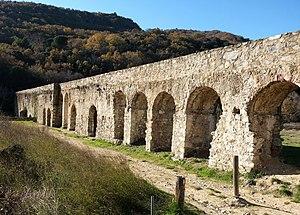
Pont-aqueduc d'Ansignan, Pyrénées-Orientales, France (vue est).
Le pont-aqueduc d'Ansignan est un pont-aqueduc situé sur la commune d'Ansignan dans les Pyrénées-Orientales. C'est un aqueduc enjambant l'Agly servant à irriguer les cultures sur la rive opposée. Il est construit sur la base d'un pont romain, peut-être du IIIᵉ siècle.